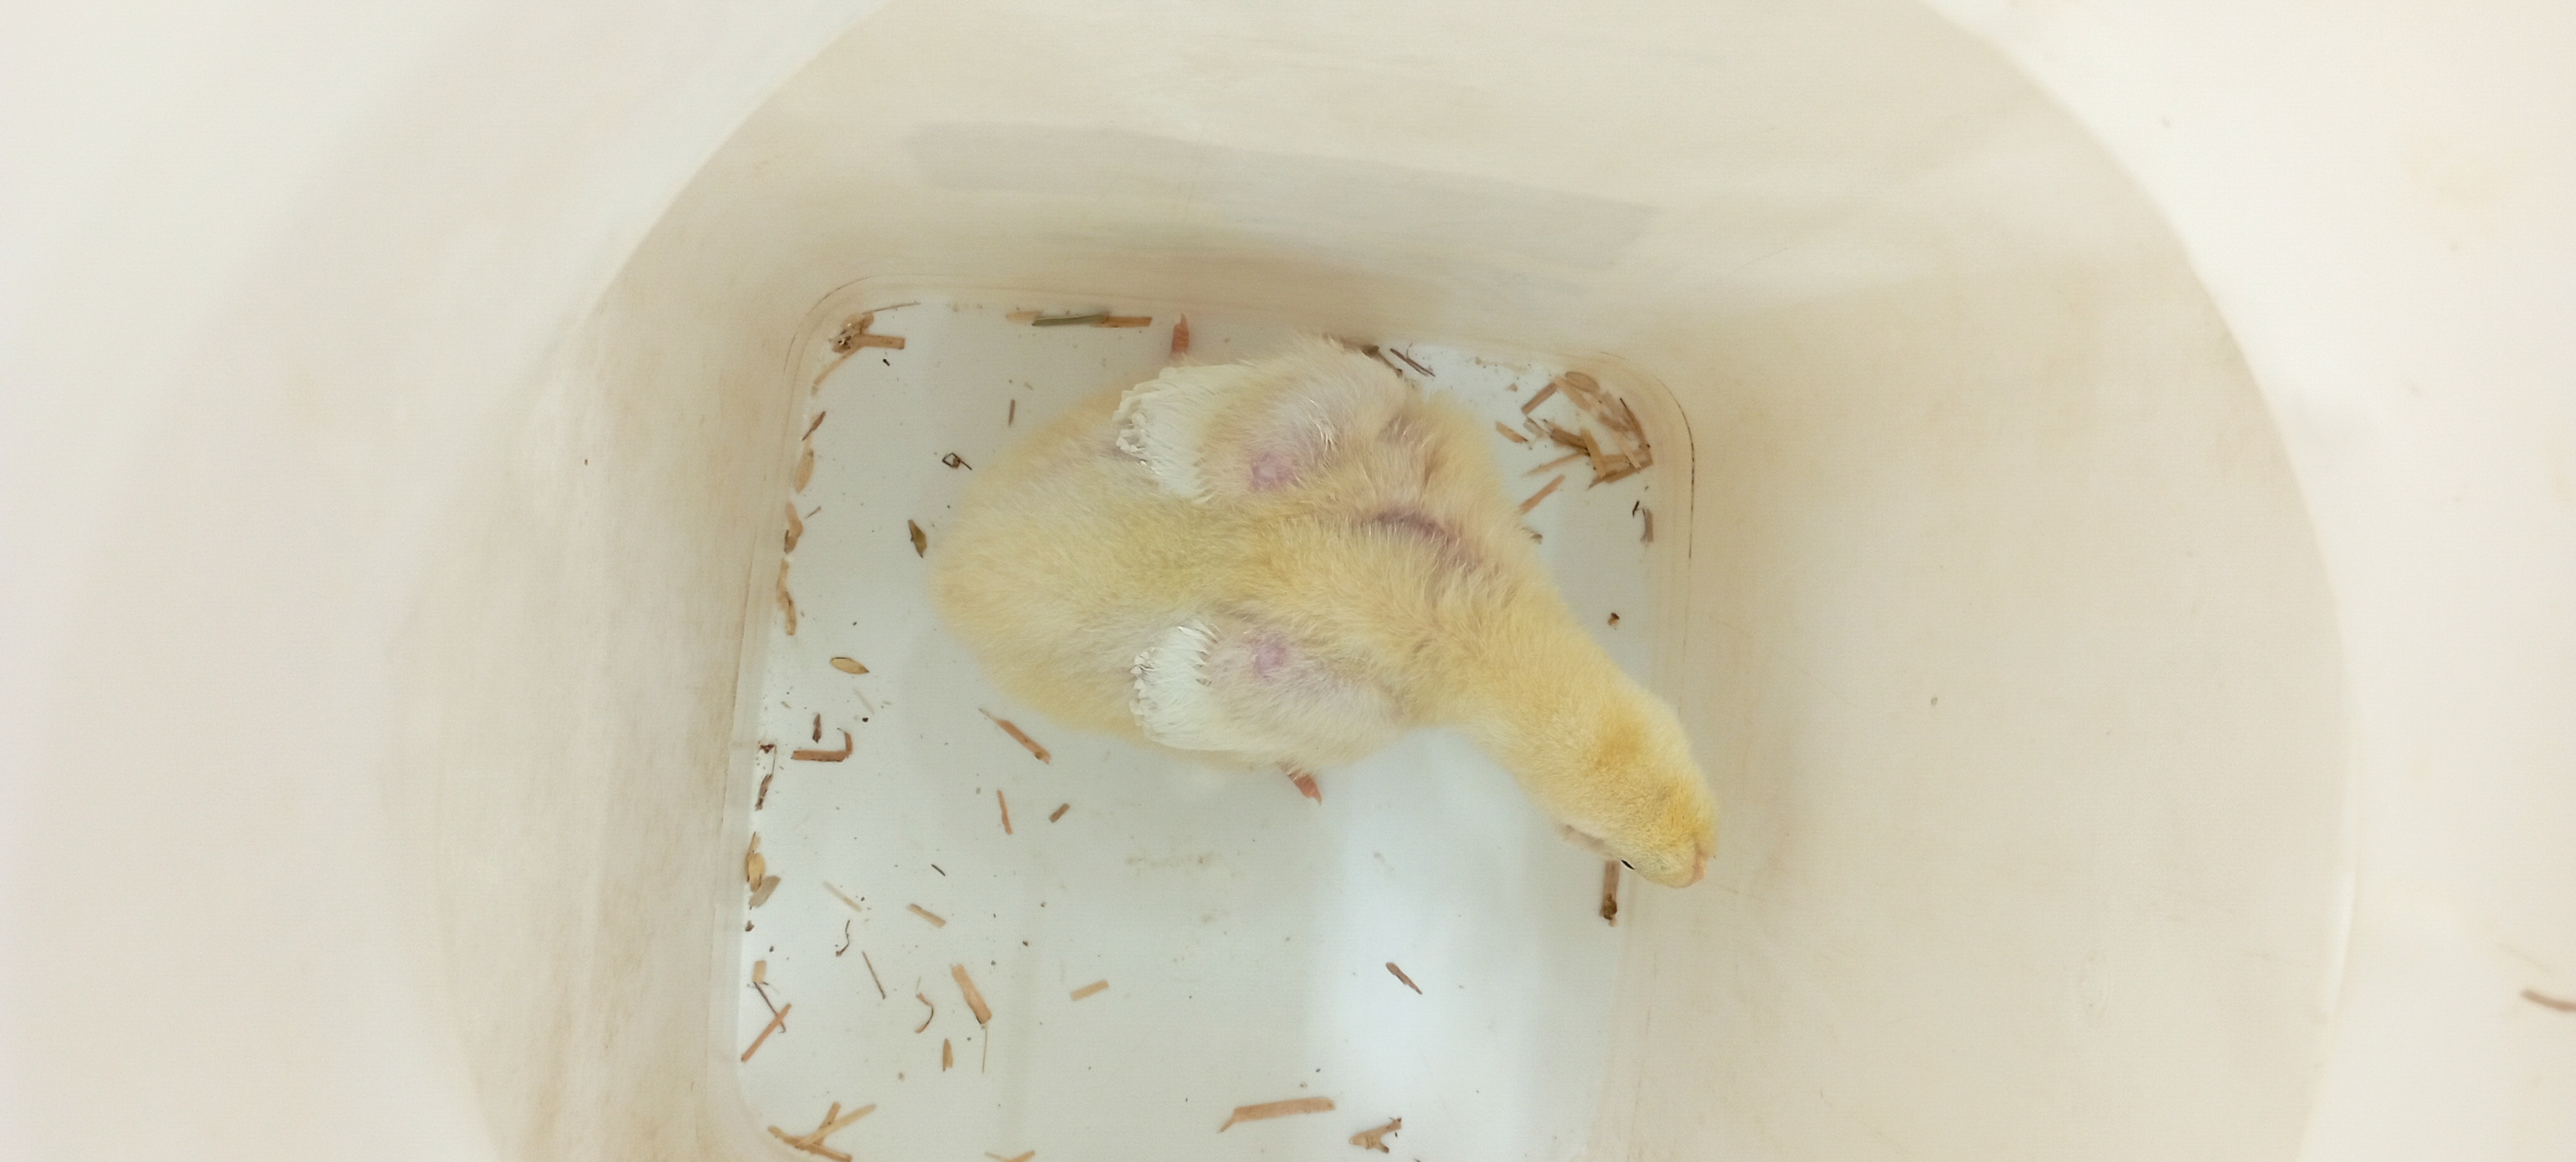
Weight: 351 g